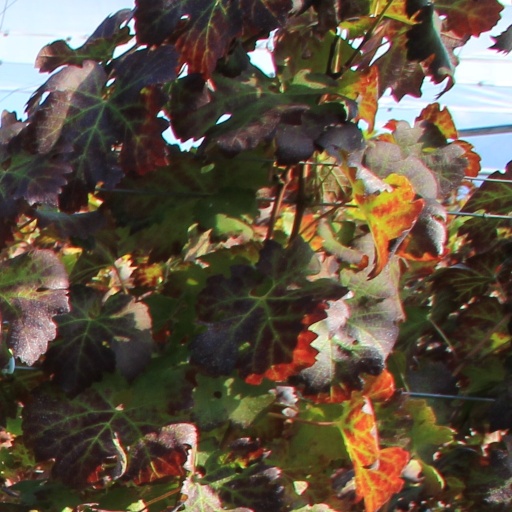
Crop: grape